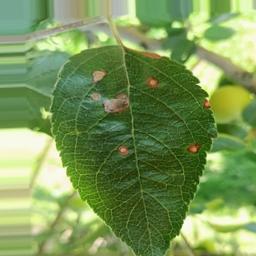
Label: Alternaria